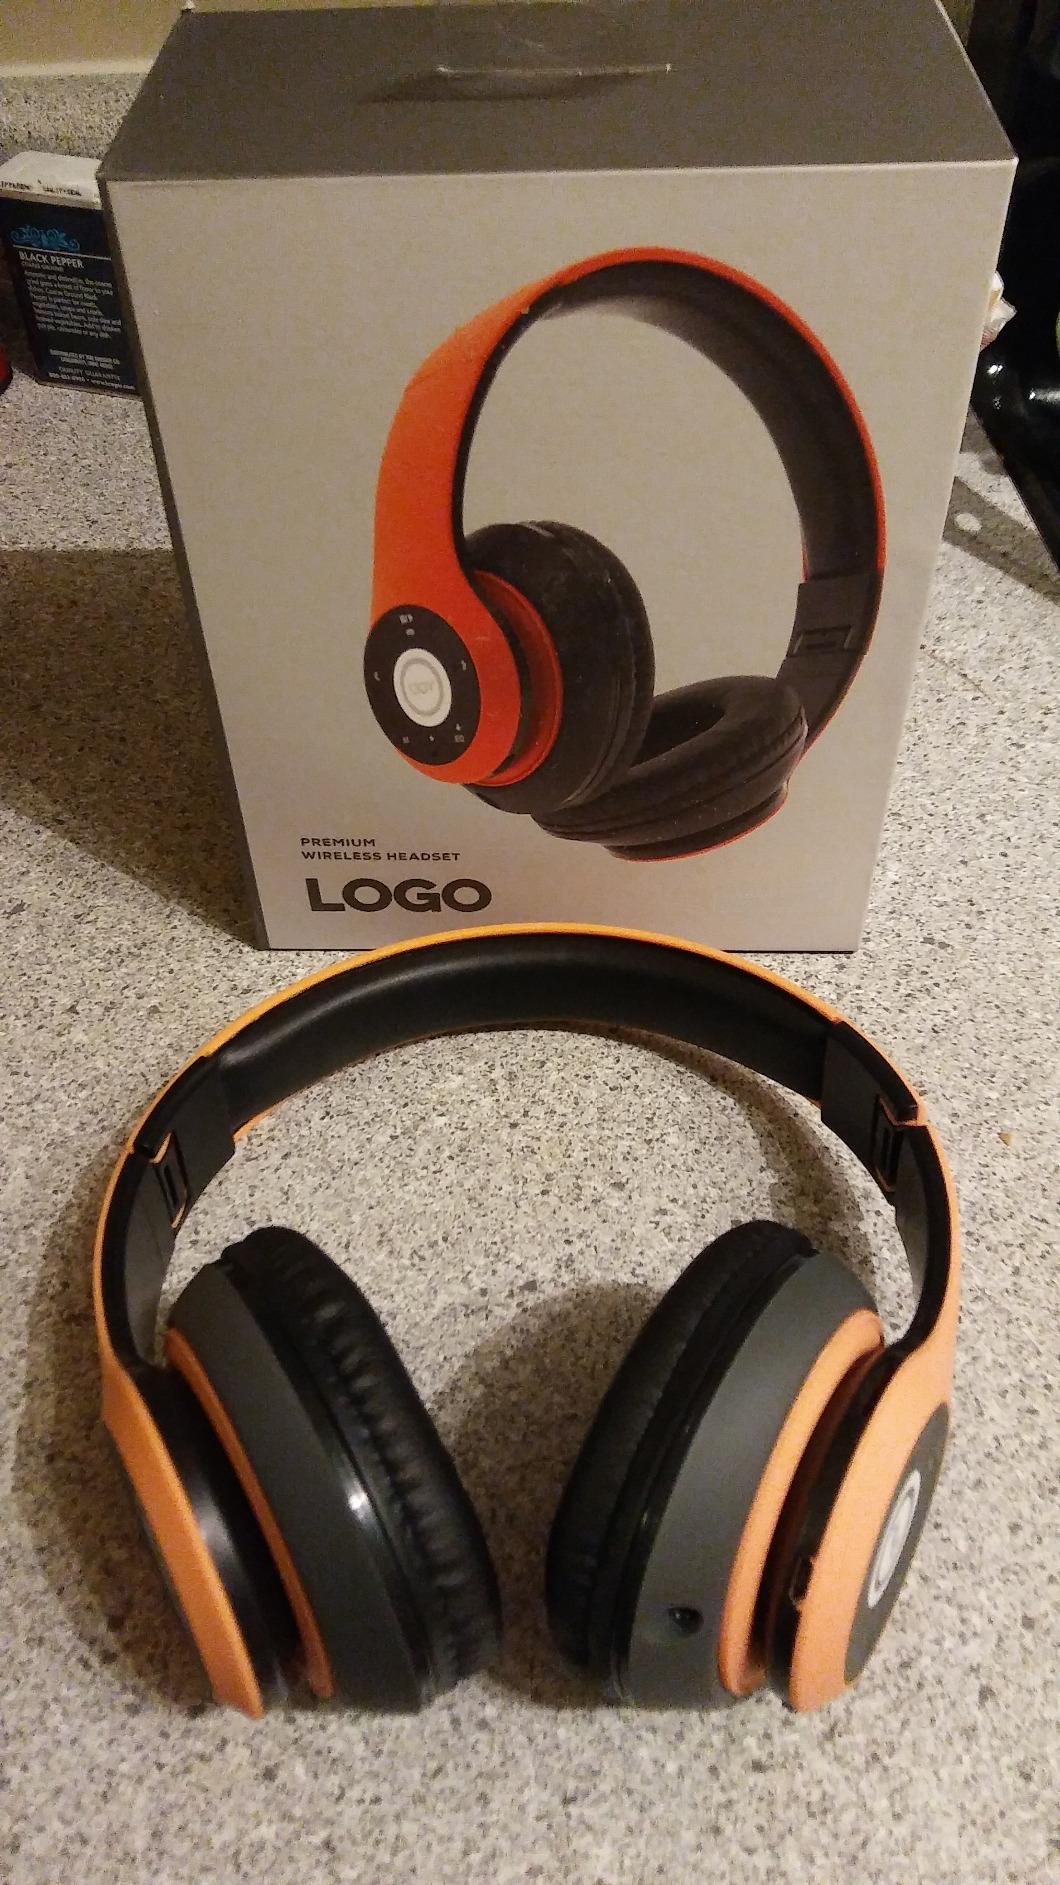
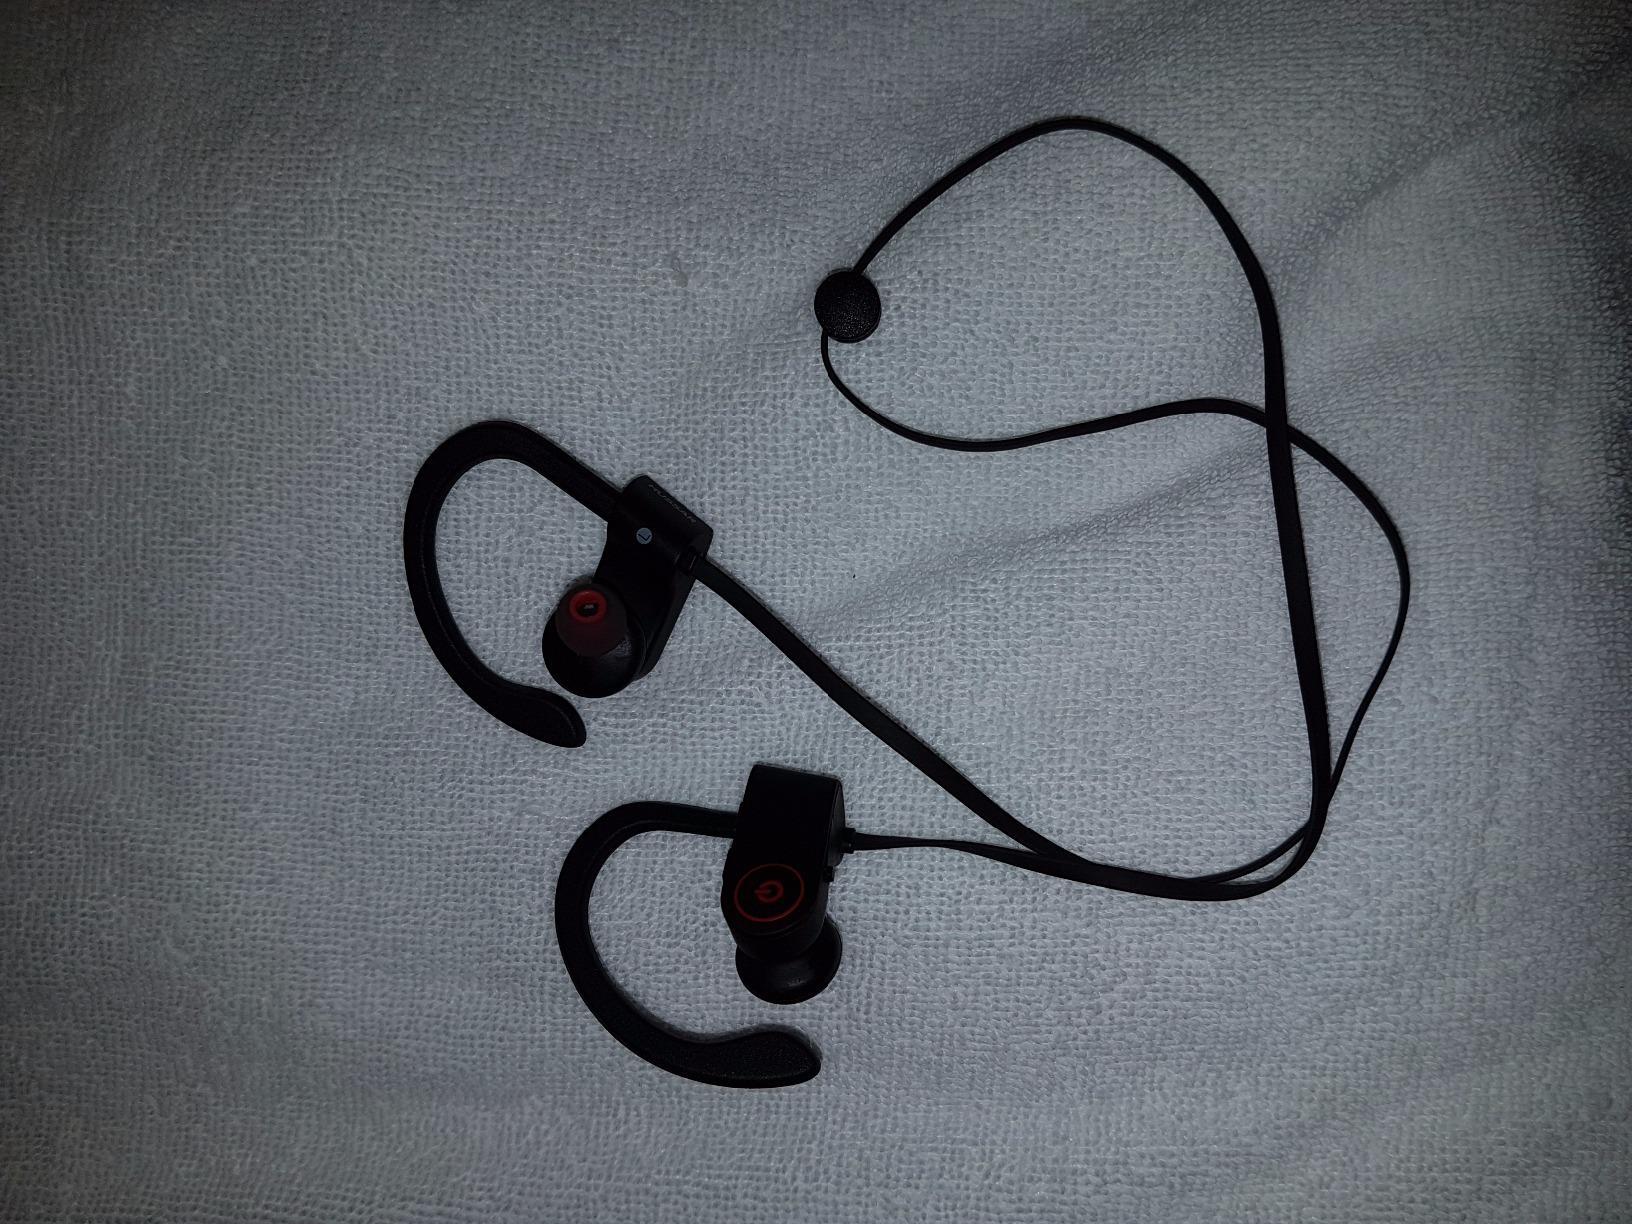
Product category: headphones
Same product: no